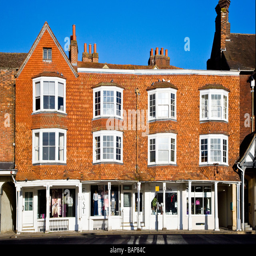
shops in the typical market town